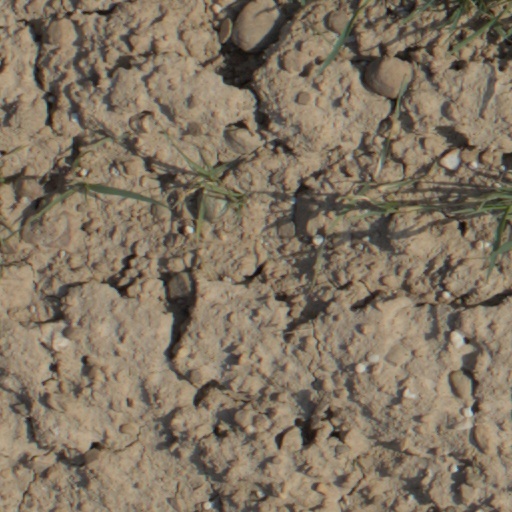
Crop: wheat